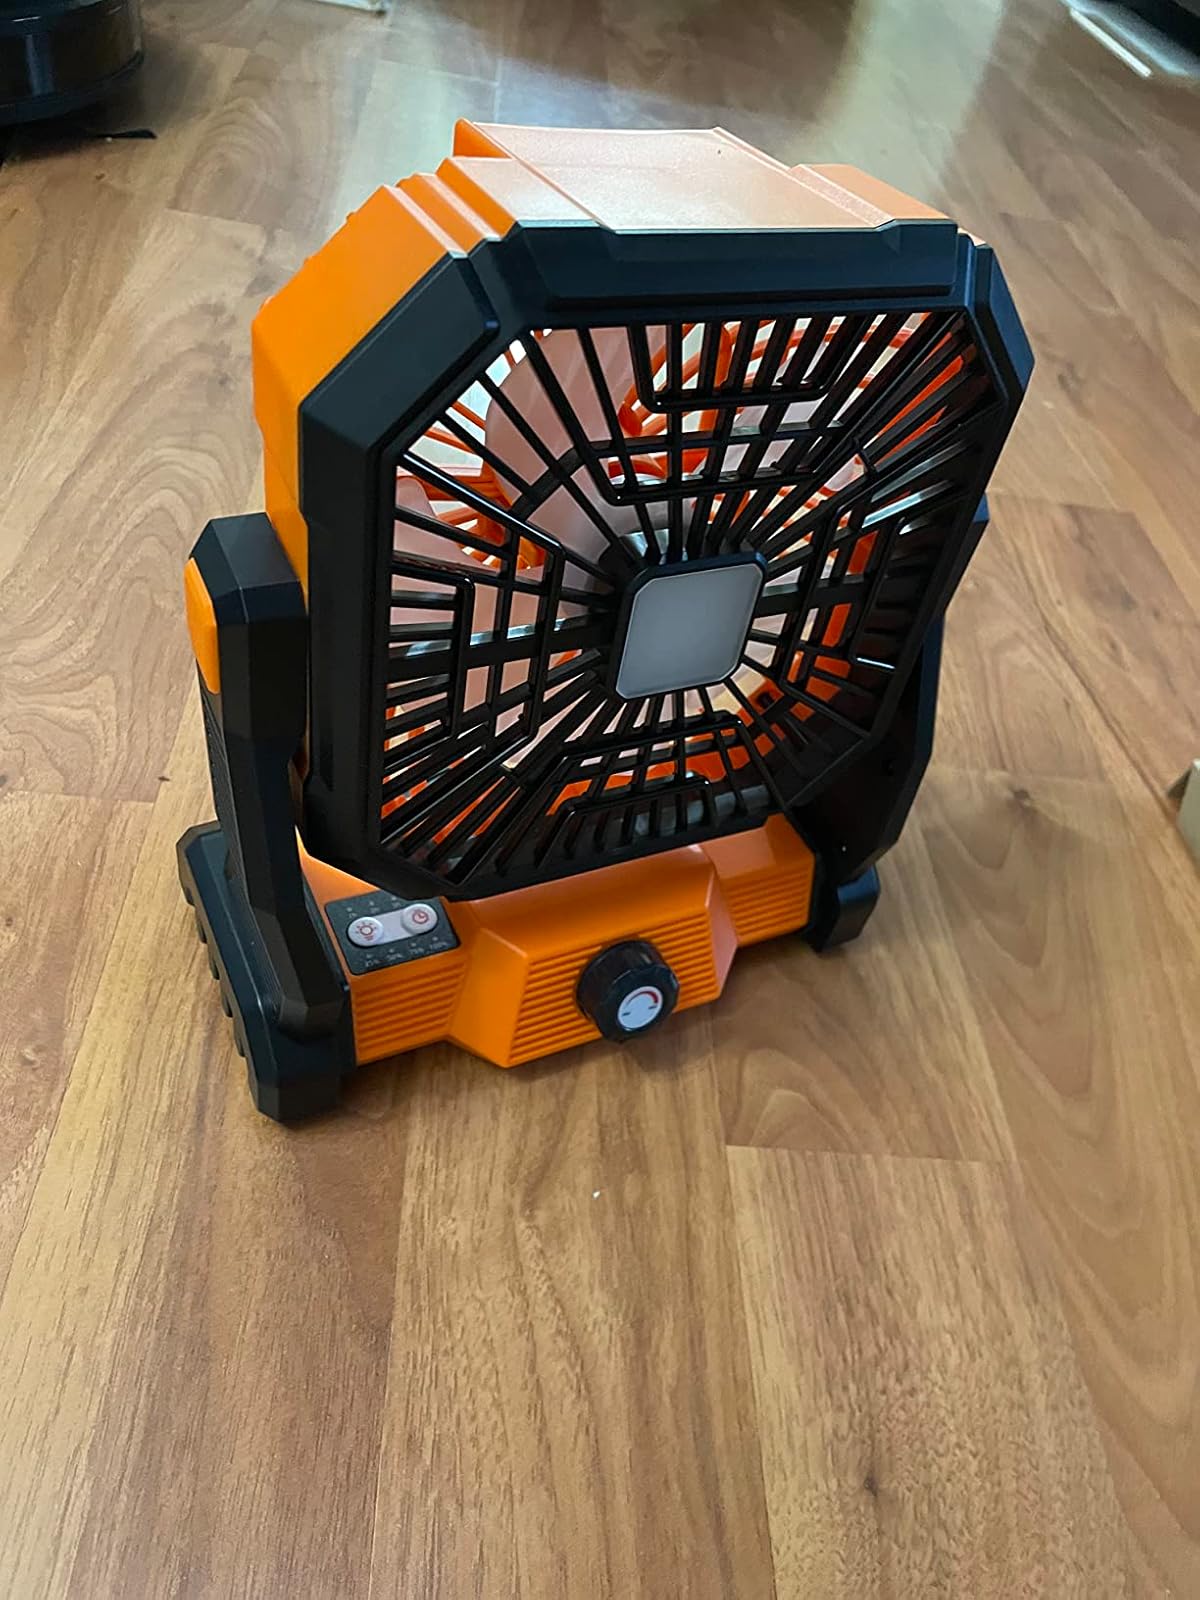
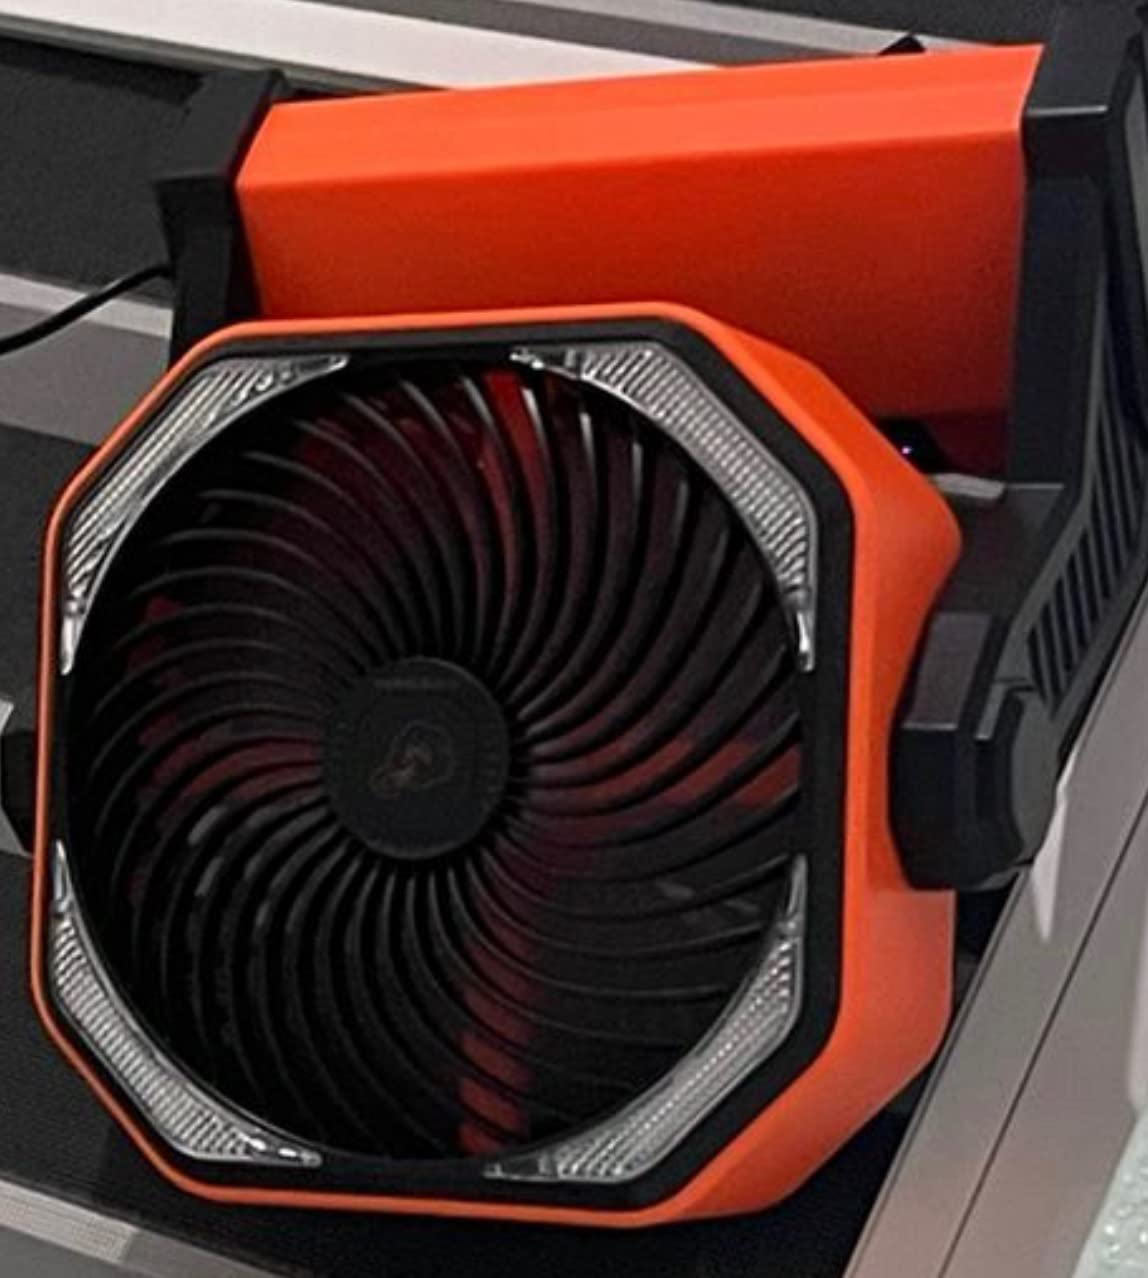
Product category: lantern
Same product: no